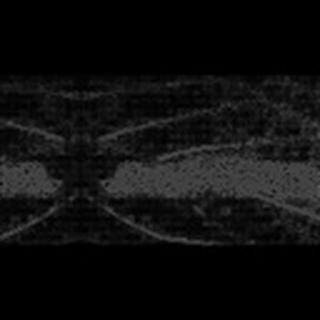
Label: cotton_army_worm